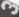
Number: 3